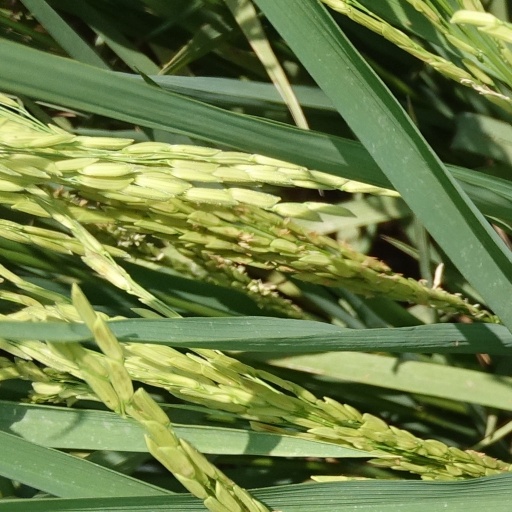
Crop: rice